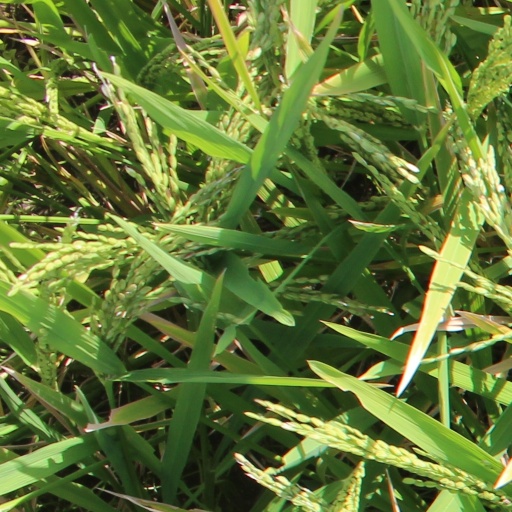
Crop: rice